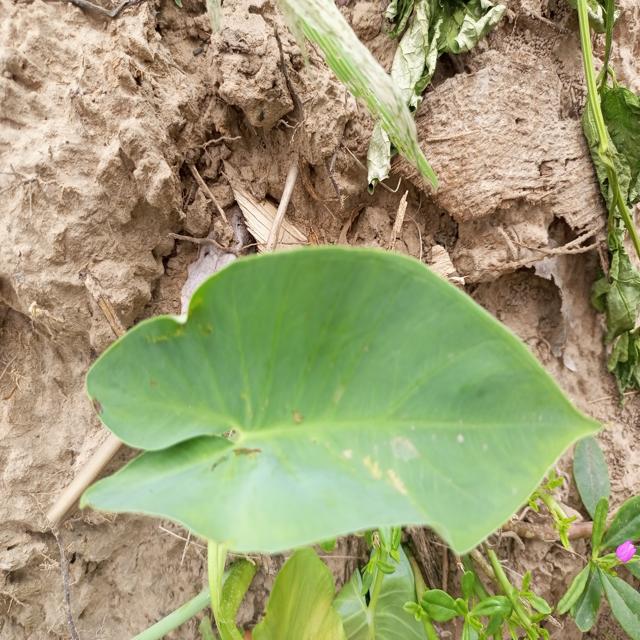
Label: Early_Blight